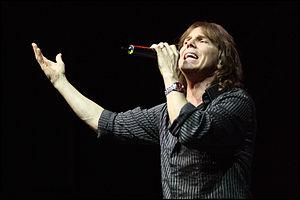
Europe est un groupe de rock suédois, originaire de Upplands Väsby, à Stockholm. Depuis sa formation, Europe compte onze albums studio, plusieurs albums live, ainsi que de nombreuses compilations de leurs meilleures chansons. Europe s'inspire de plusieurs groupes de rock comme Deep Purple, Whitesnake, Rainbow, Led Zeppelin, Thin Lizzy, Kiss, UFO et du Michael Schenker Group.